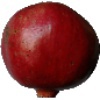
Label: Pomegranate 1